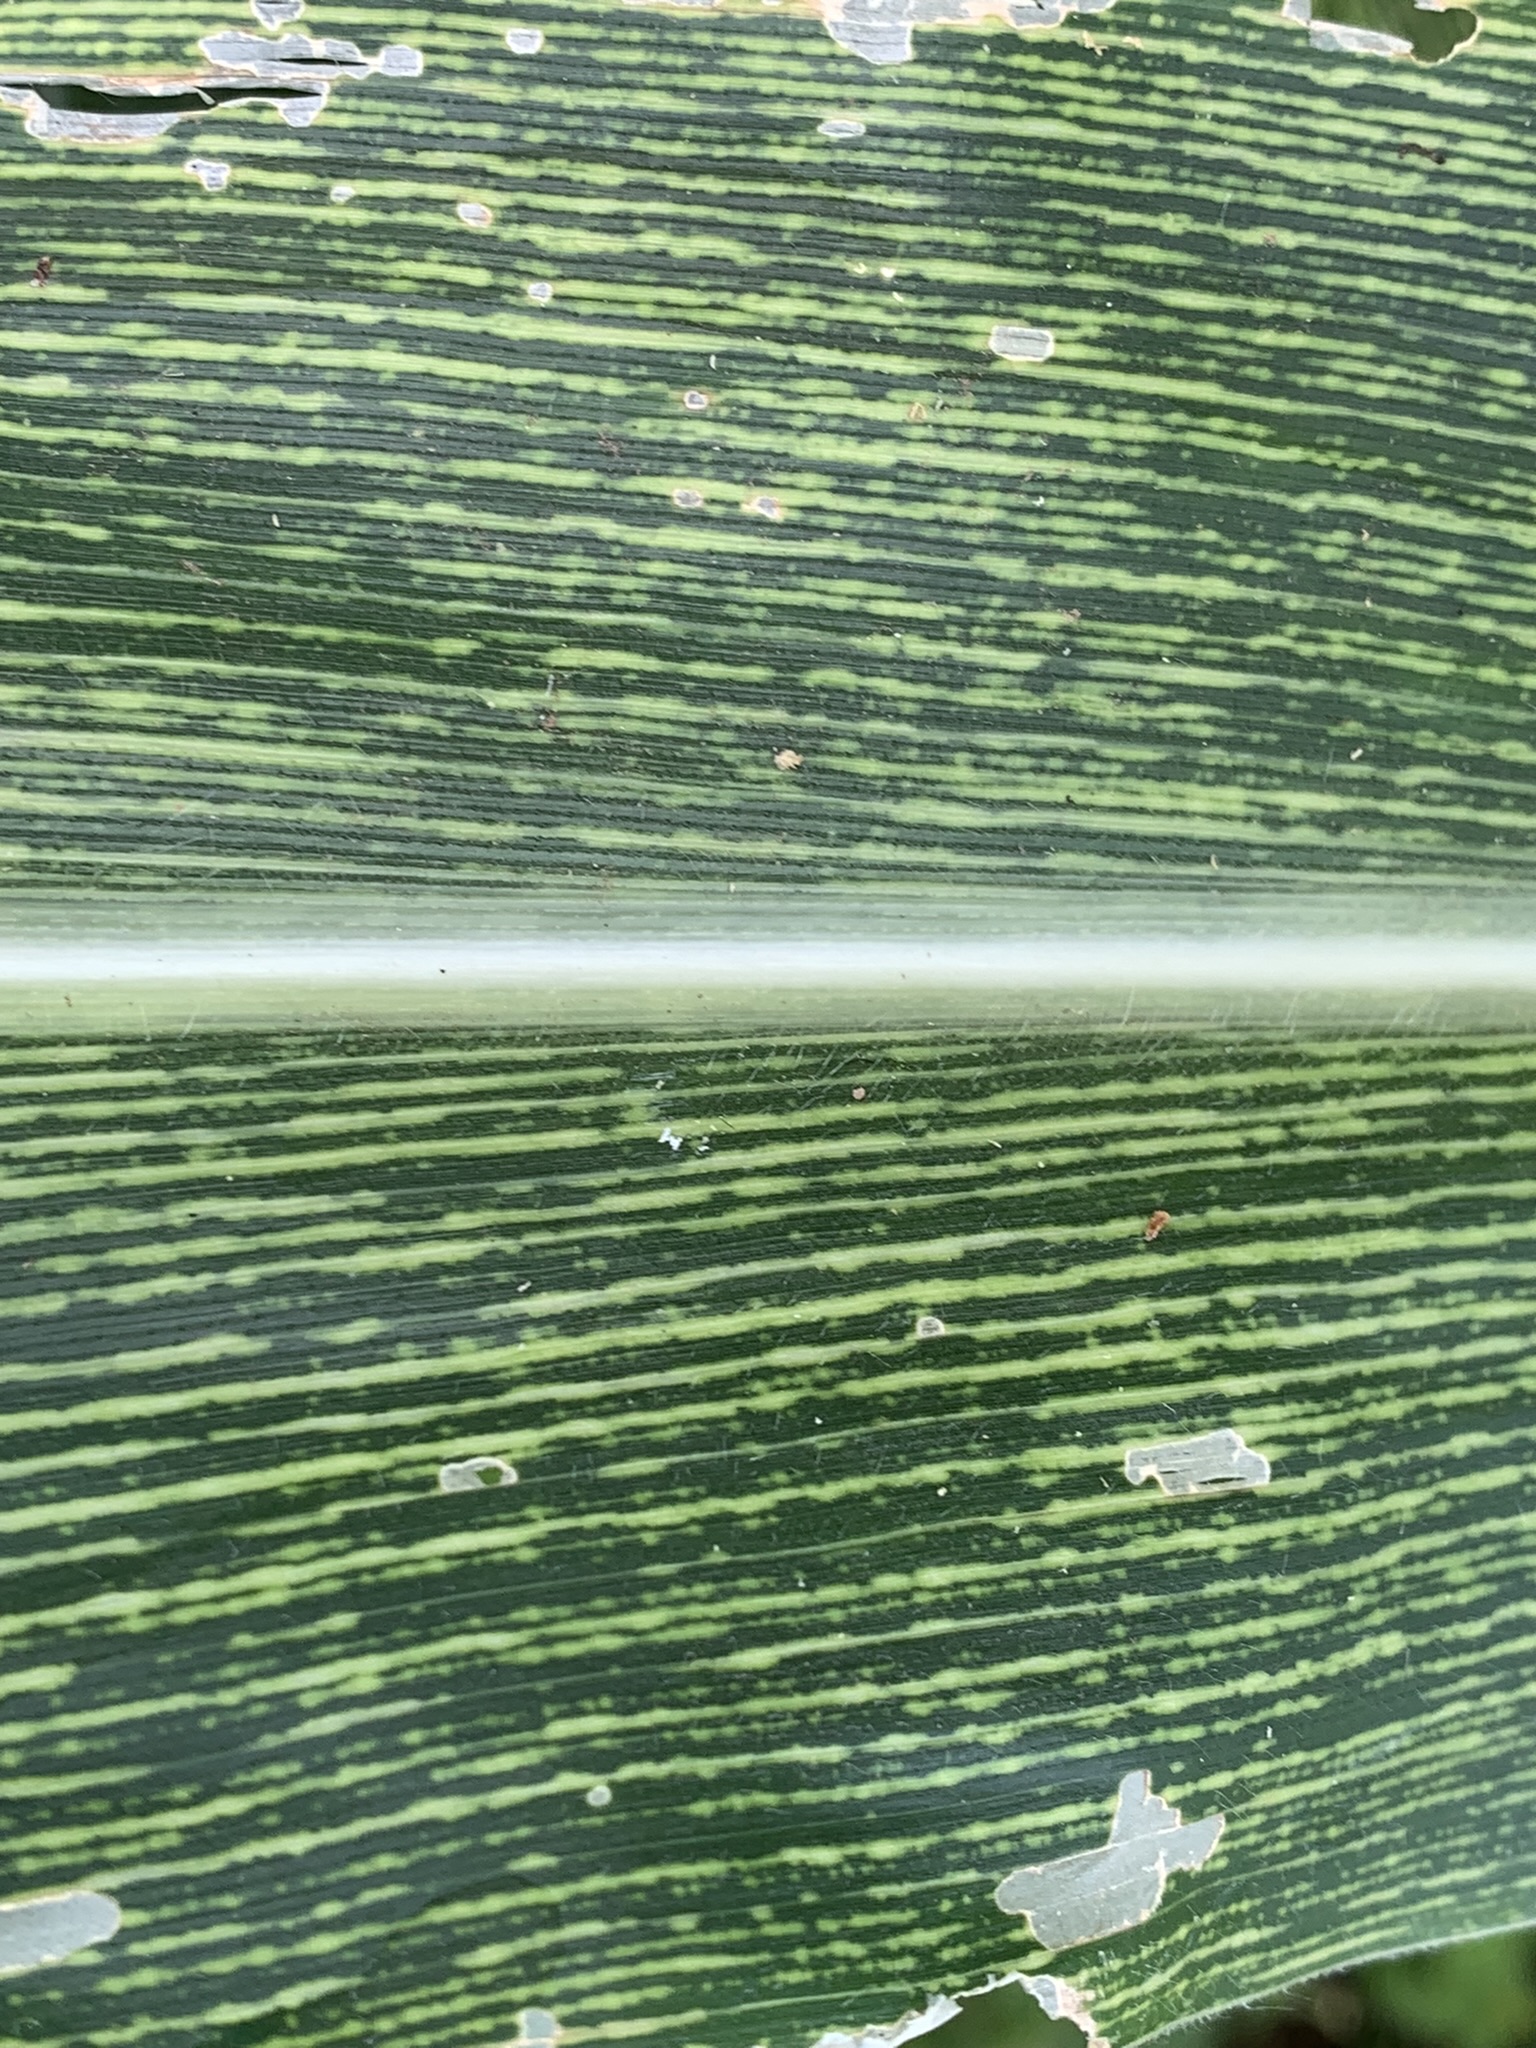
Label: MSV